Mycetophagidae

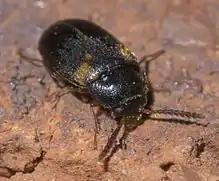
"Mycetophagus serrulatus"

The Mycetophagidae or hairy fungus beetles are a family of beetles in the superfamily Tenebrionoidea. The different species are between 1.0 and 6.5 mm in length. The larvae and adults live in decaying leaf litter, fungi, and under bark. Most species feed on fungi (hence the name). Worldwide, the 18 genera contain around 200 species.